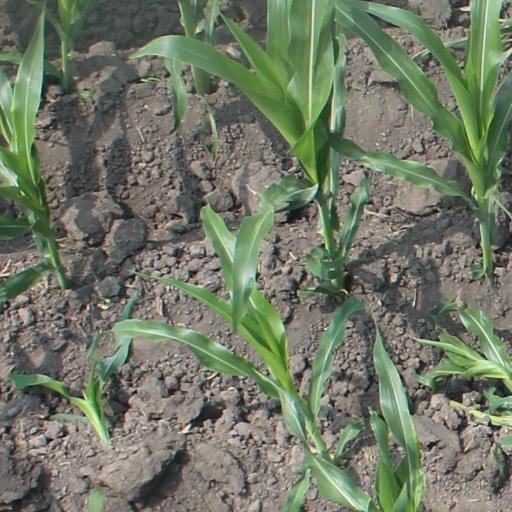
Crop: maize; corn